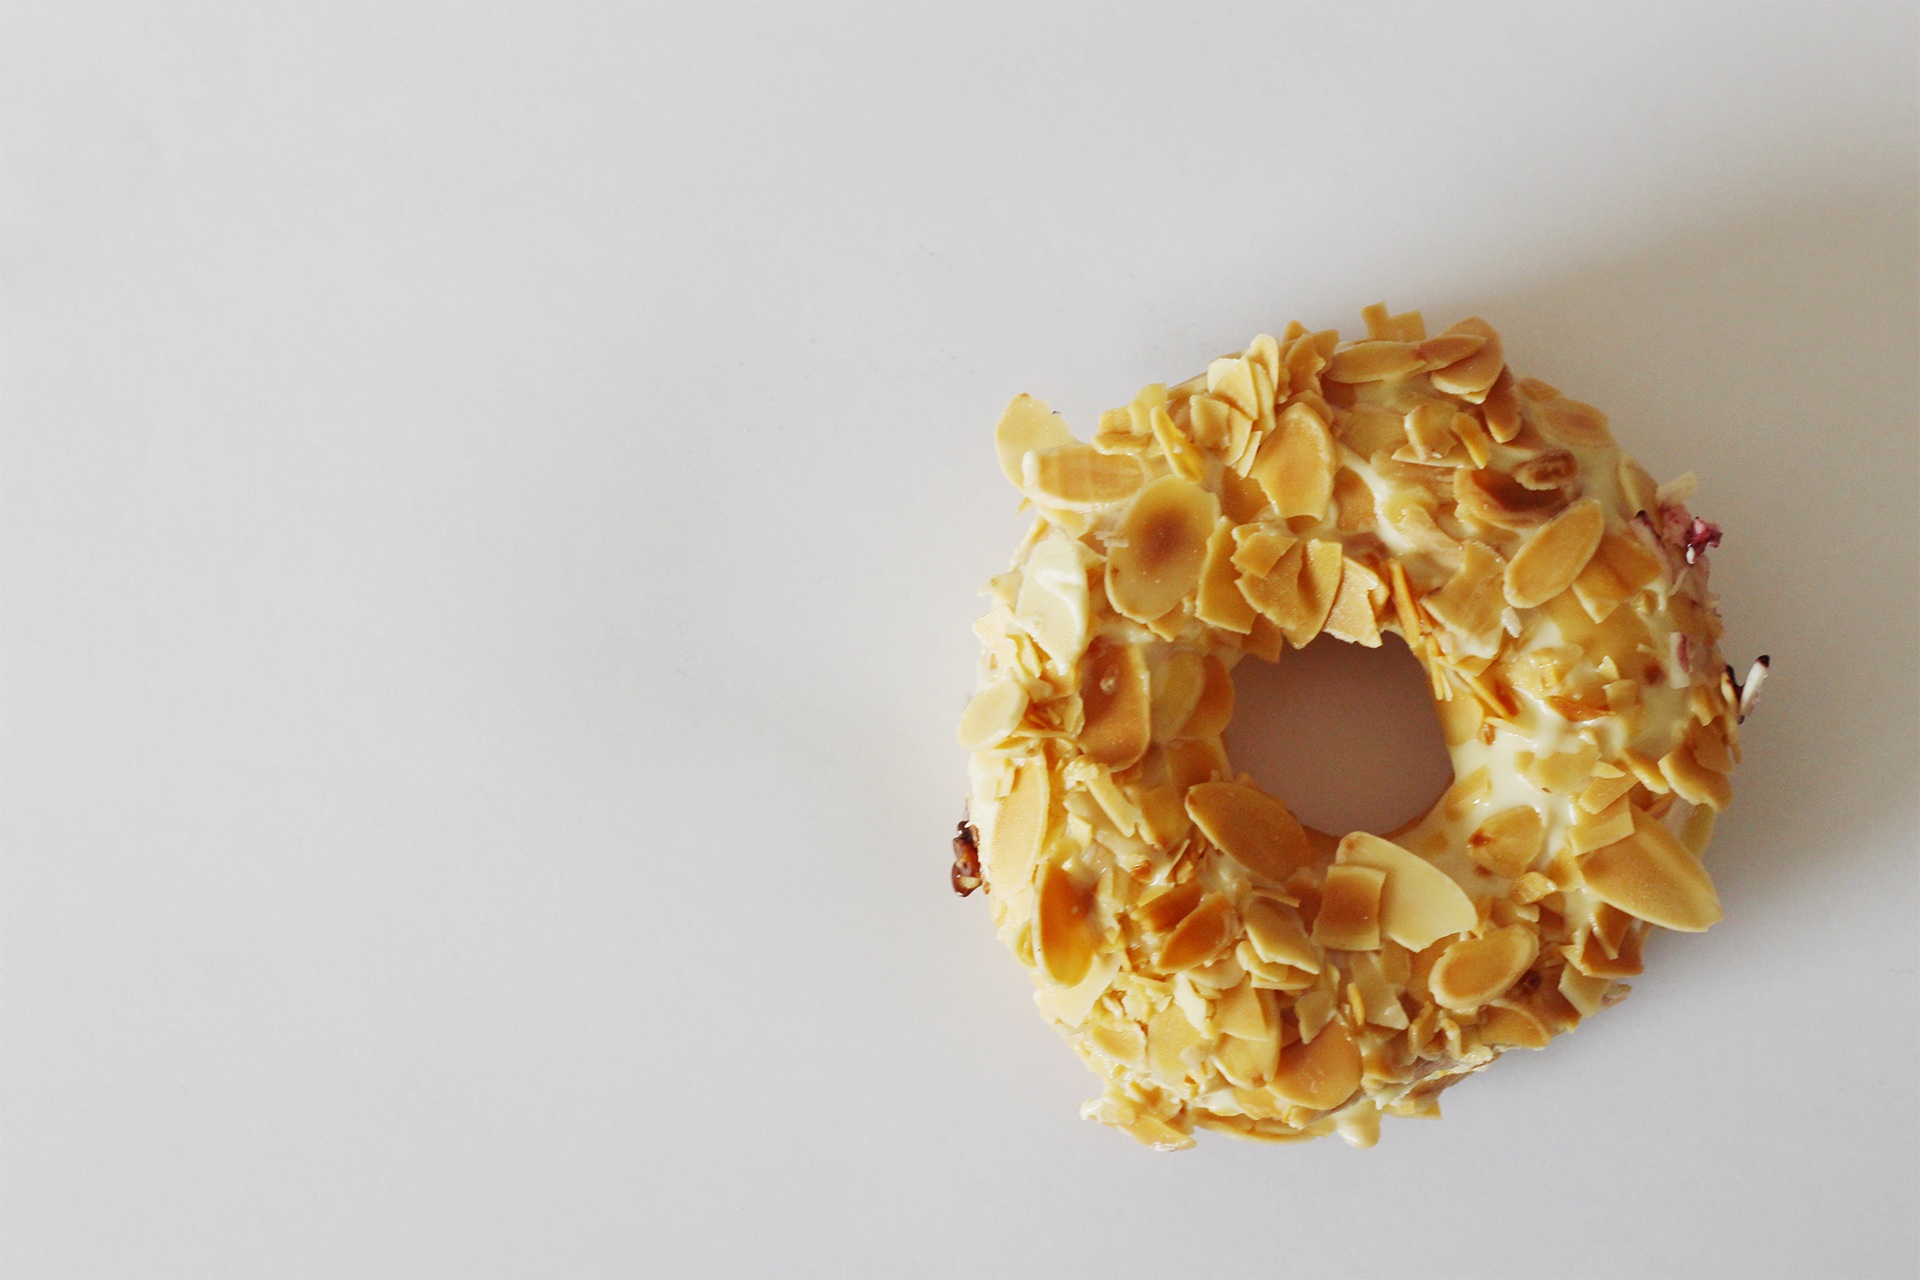
flower, petal, food, produce, yellow, lighting, jewellery, fashion accessory